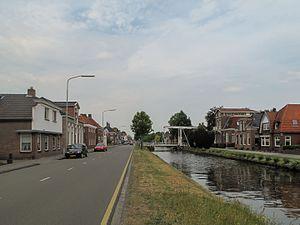
Wildervank est un village qui fait partie de la commune de Veendam dans la province néerlandaise de Groningue.